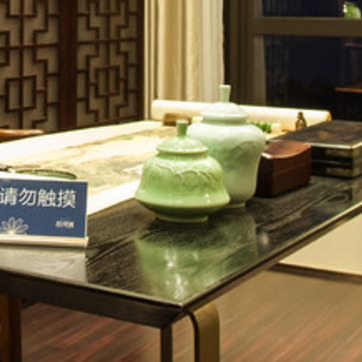
Material: ceramic